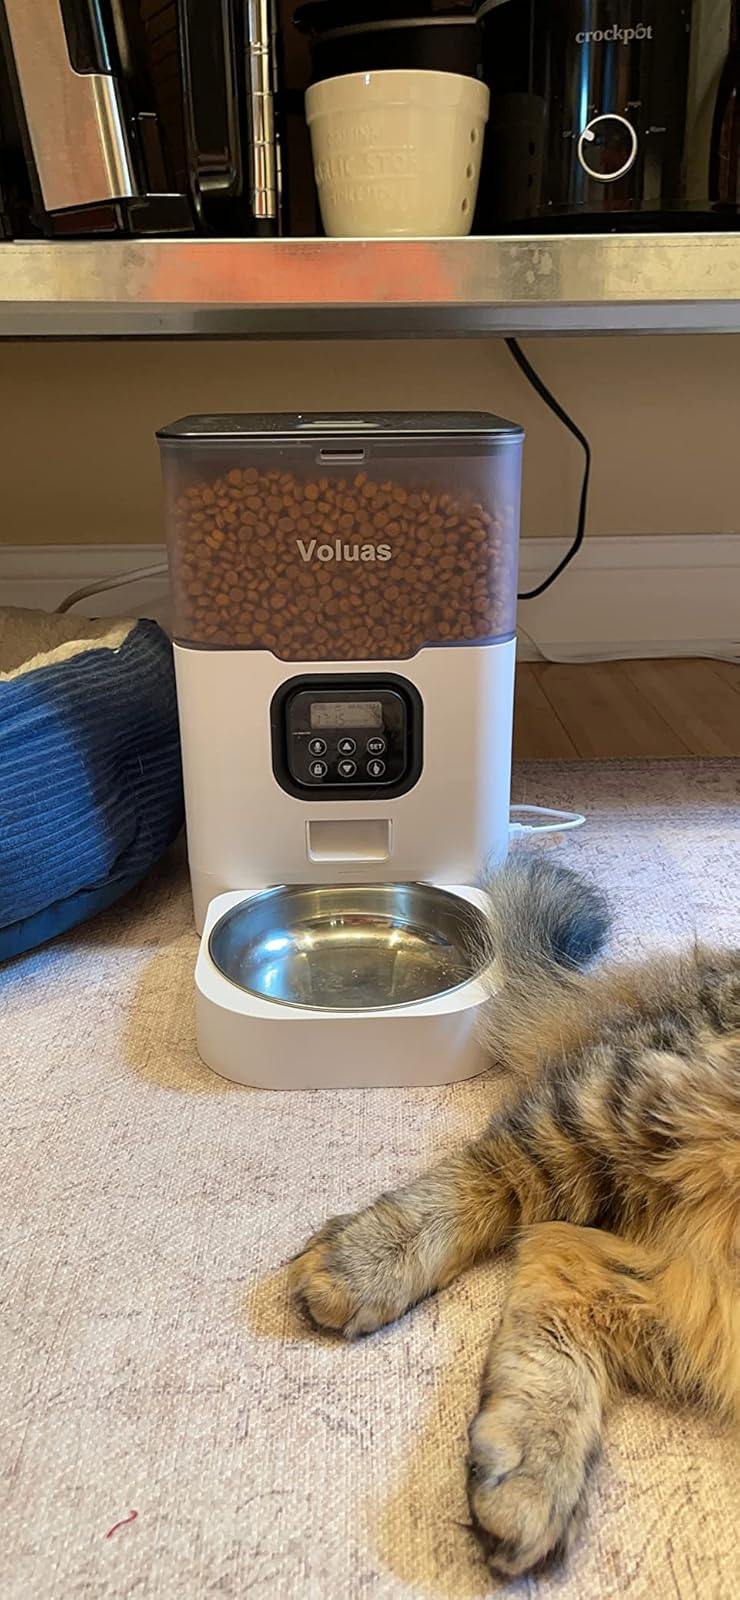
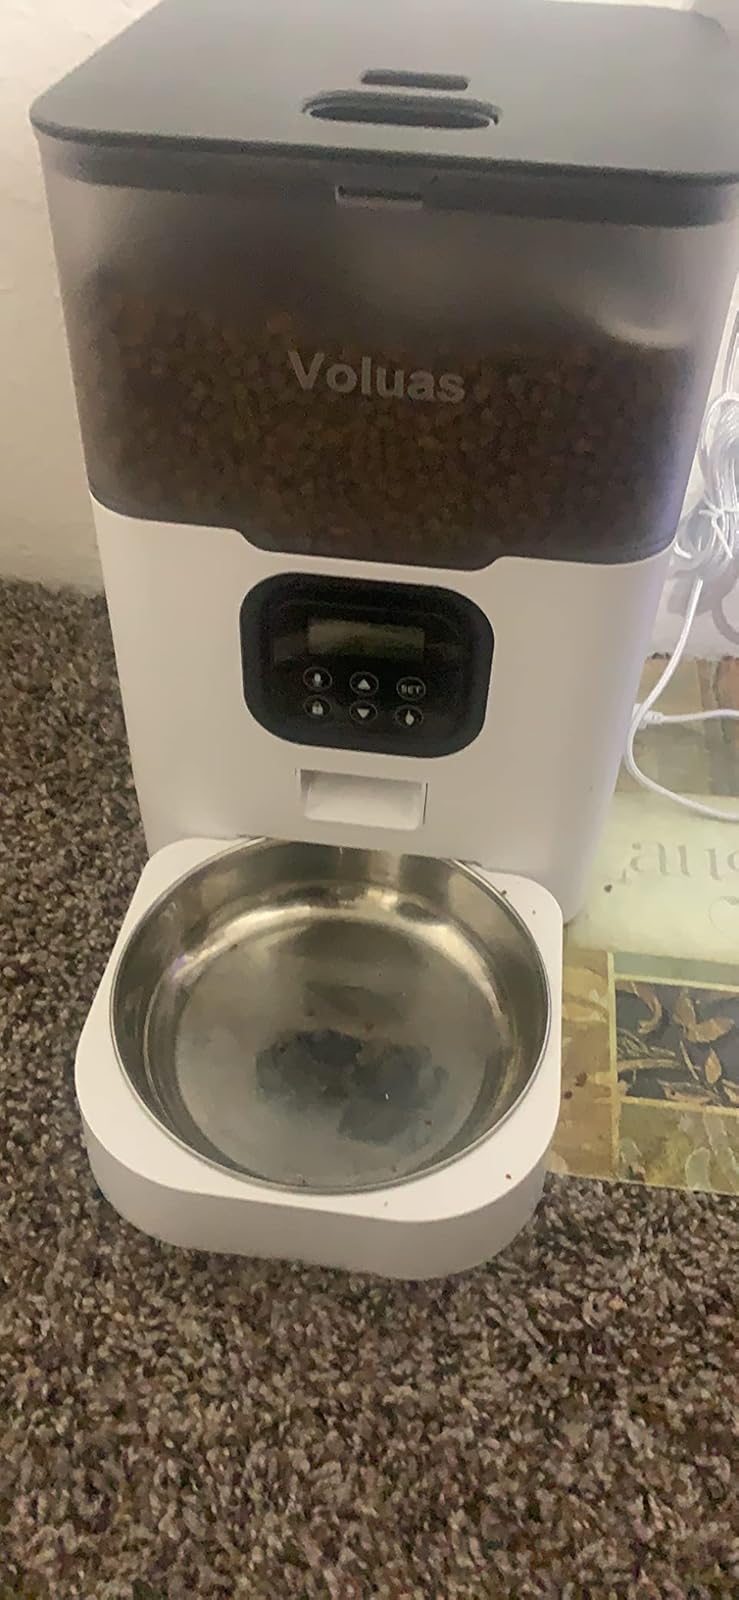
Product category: items_feeder
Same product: yes